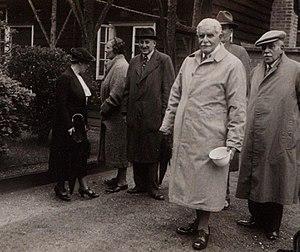
David Armitage Bannerman est un ornithologue britannique, né le 27 novembre 1886 et mort le 6 avril 1979.